History of Catalonia

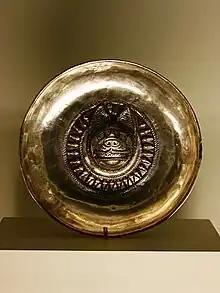
Ancient silver vessel from the Tivissa Treasure, c. 500 BC. Archaeology Museum of Catalonia

An iron-using culture first appeared in eastern Iberia in the 8th century BC. By the 5th century BC, the Iron Age Iberian civilization had become consolidated on the eastern side of the Iberian Peninsula. What is now the Catalan territory was home to several distinct tribes of Iberians: the Indigetes in Empordà, the Ceretani in Cerdanya and the Airenosins in the Val d'Aran. Some urban agglomerations became relevant, including Ilerda (Lleida) inland, Hibera (perhaps Amposta or Tortosa) or Indika (Ullastret). The settlement of Castellet de Banyoles in Tivissa was one of the most important ancient Iberian settlements. This, situated in the northeast of the peninsula, was discovered in 1912. Also, the 'Treasure of Tivissa', a unique collection of silver Iberian votive offerings was found here in 1927.